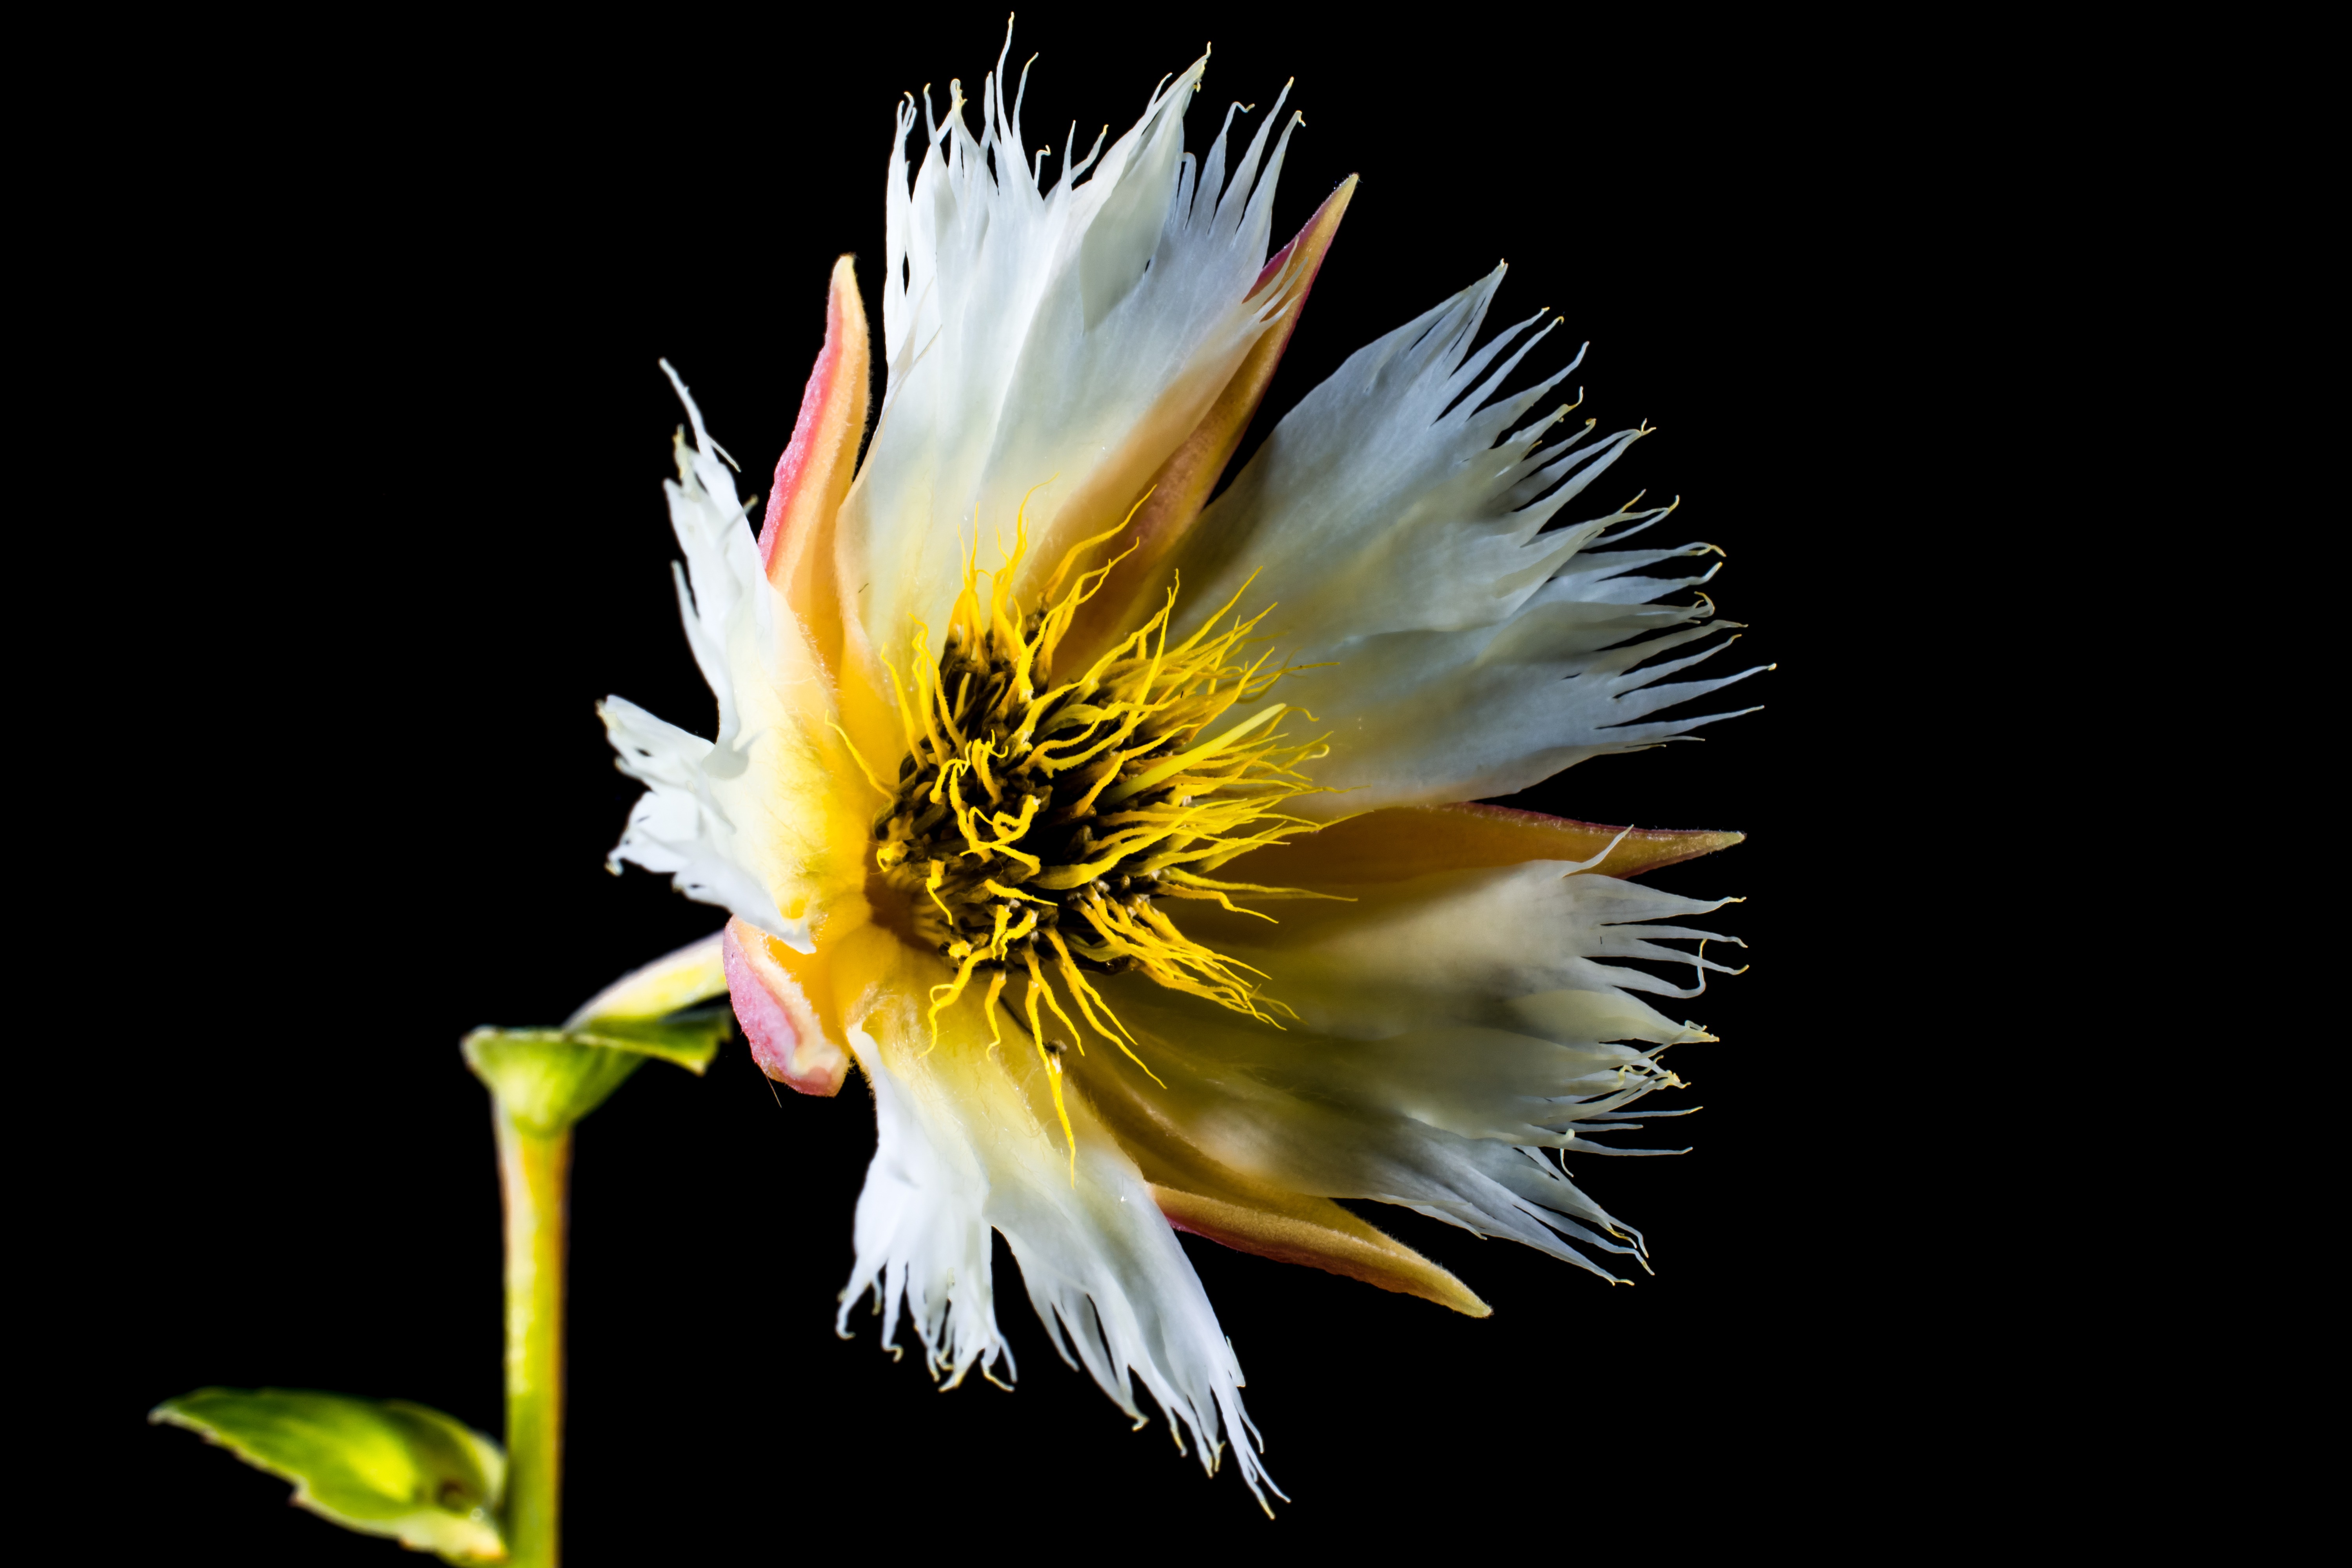
nature, blossom, plant, white, photography, flower, petal, bloom, pollen, botany, yellow, flora, wildflower, close up, macro photography, flowering plant, daisy family, flowering twig, plant stem, land plant